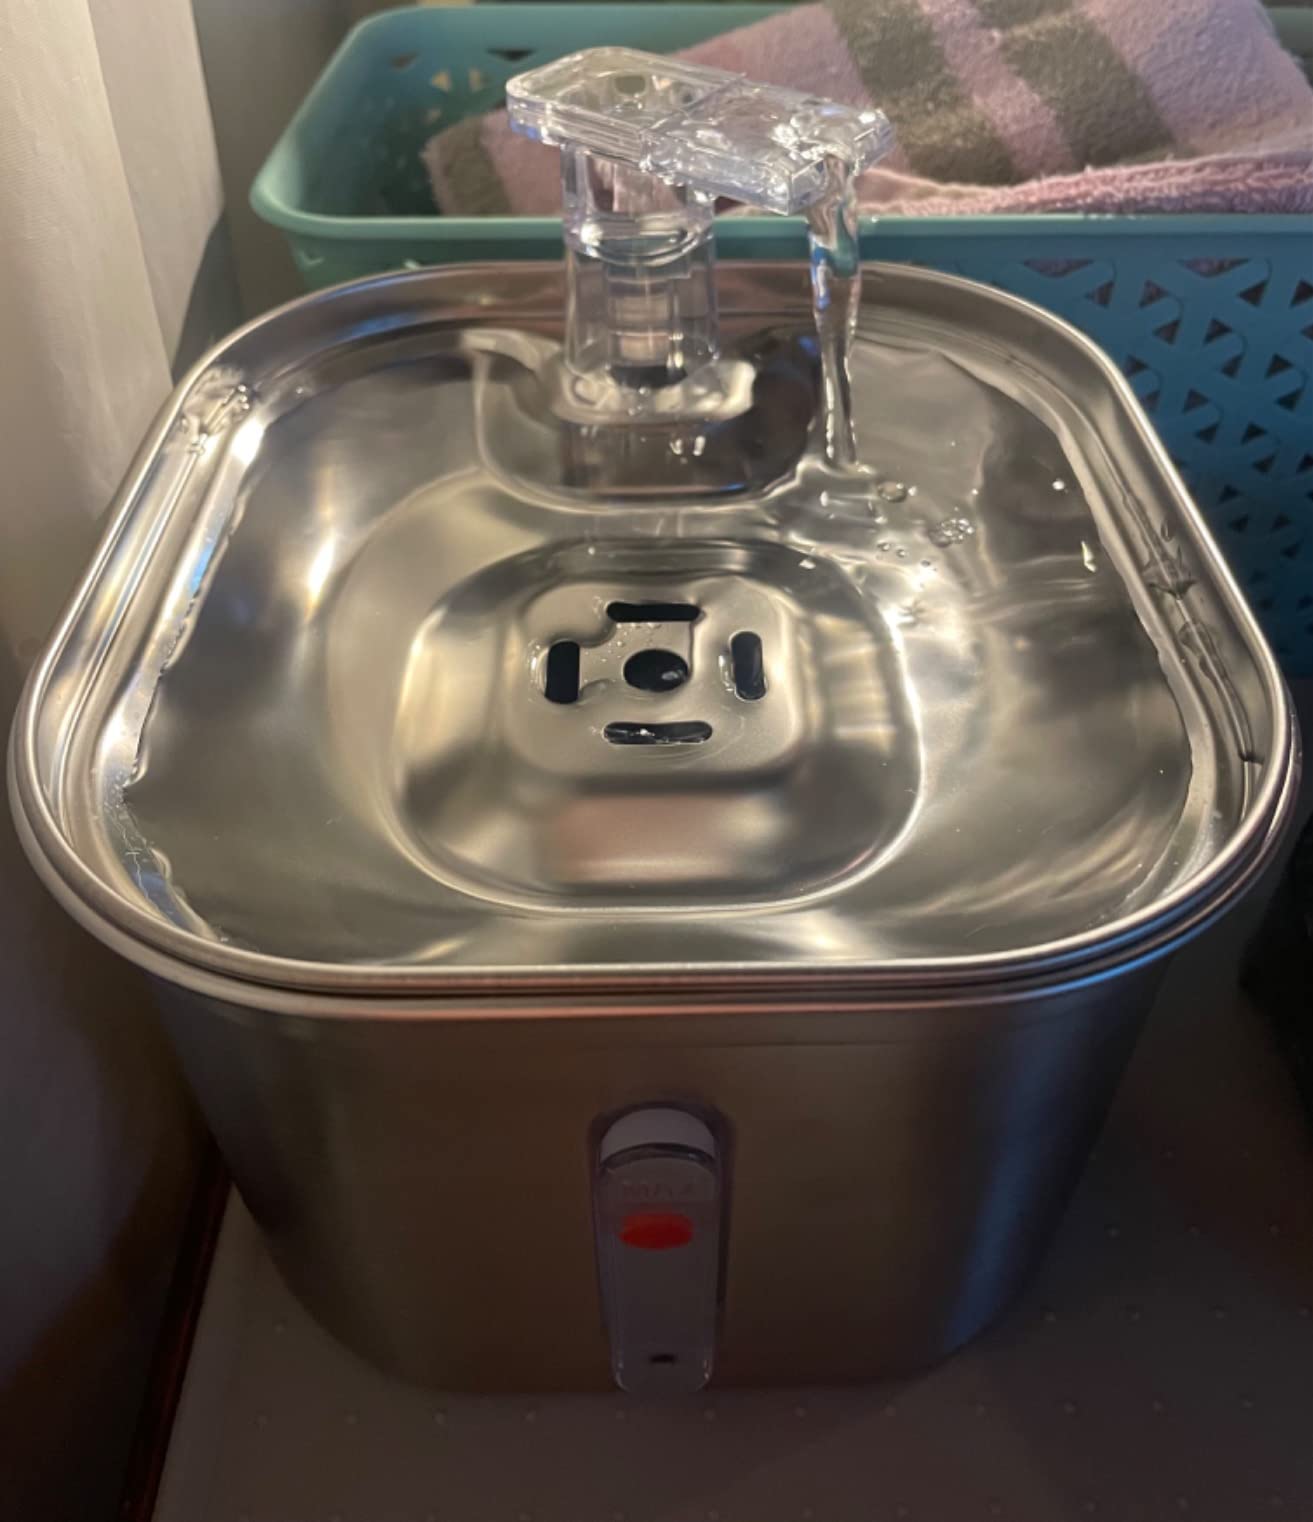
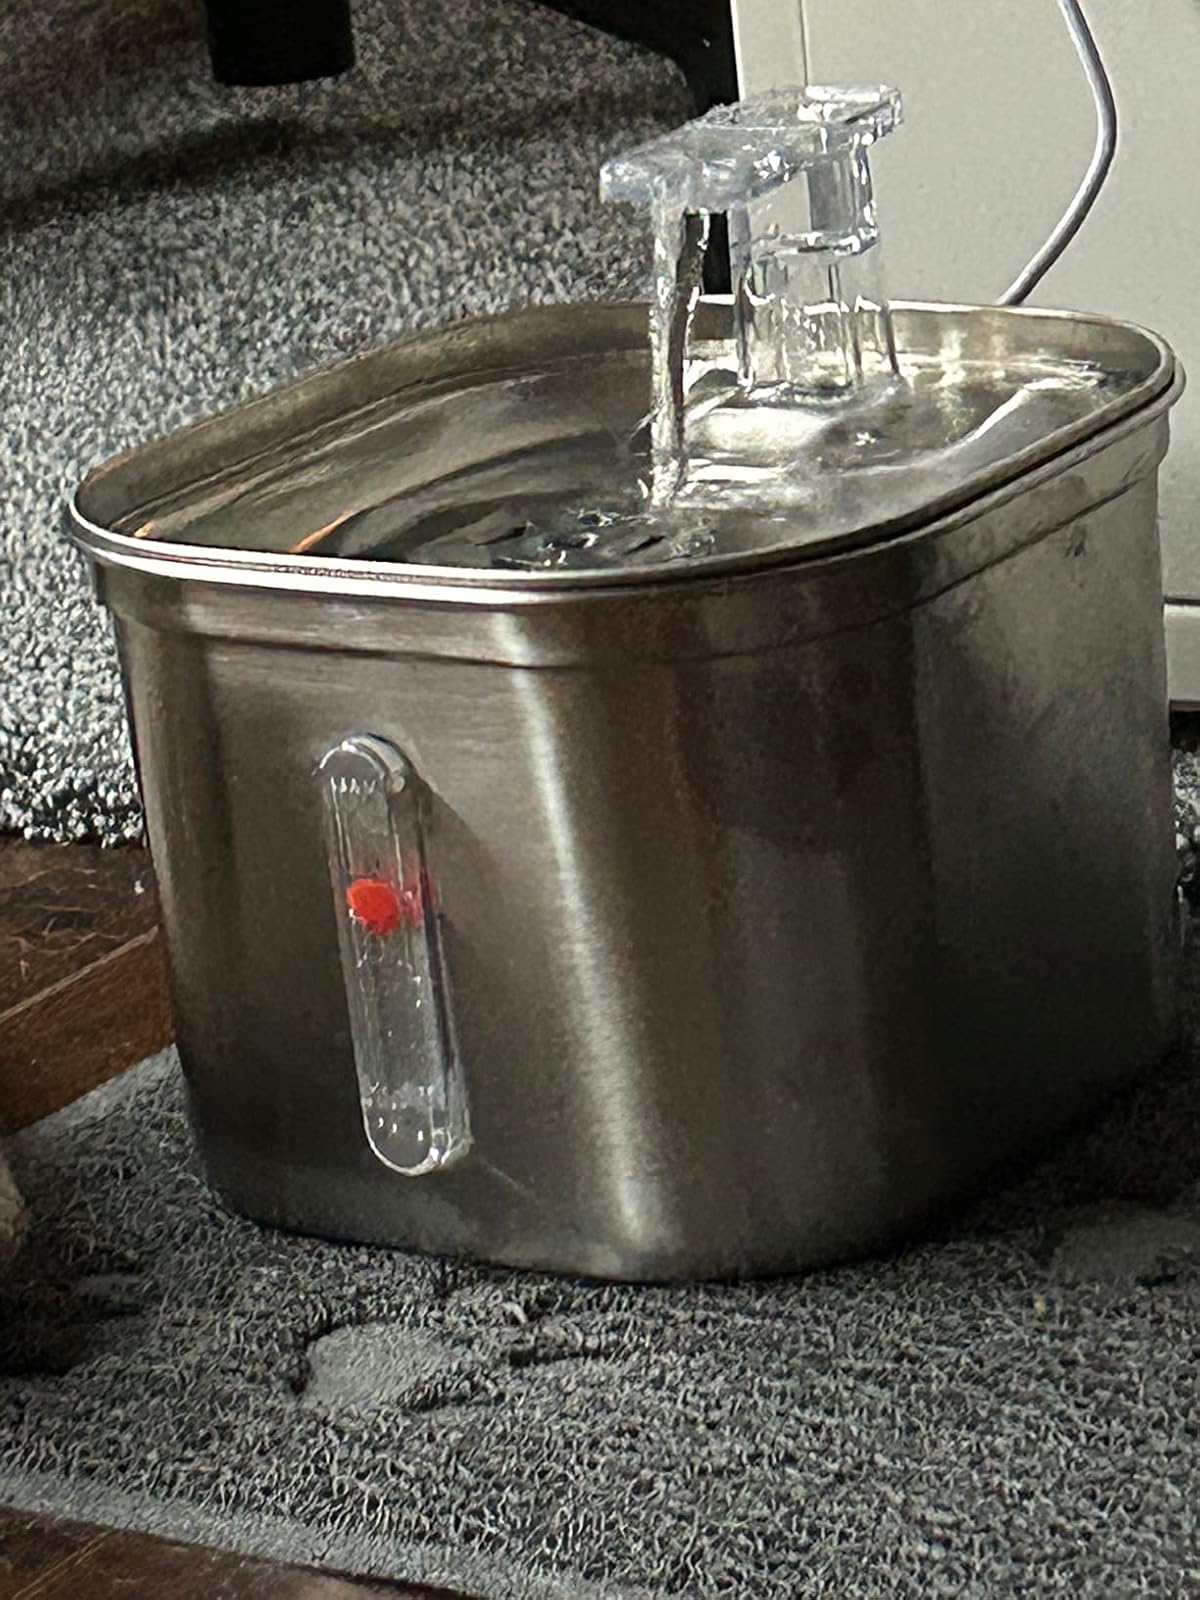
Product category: items_bowl
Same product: yes